Ahmad Boestamam

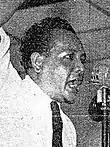
Boestamam In 1959

Ahmad Boestamam (30 November 1920 – 19 January 1983), or Abdullah Thani bin Raja Kechil, was a Malaysian freedom fighter and politician. He was the founding president of Parti Rakyat Malaysia and Parti Marhaen Malaysia and former chairmen of Malaysian Social Justice Party. He was an editor and reporter for several newspapers and took a pen-name honouring Indian freedom fighter Subhas Chandra Bose. He was elected Setepak MP in Malaysia' first post-independence elections in 1959, but also served lengthy spells as a political prisoner.